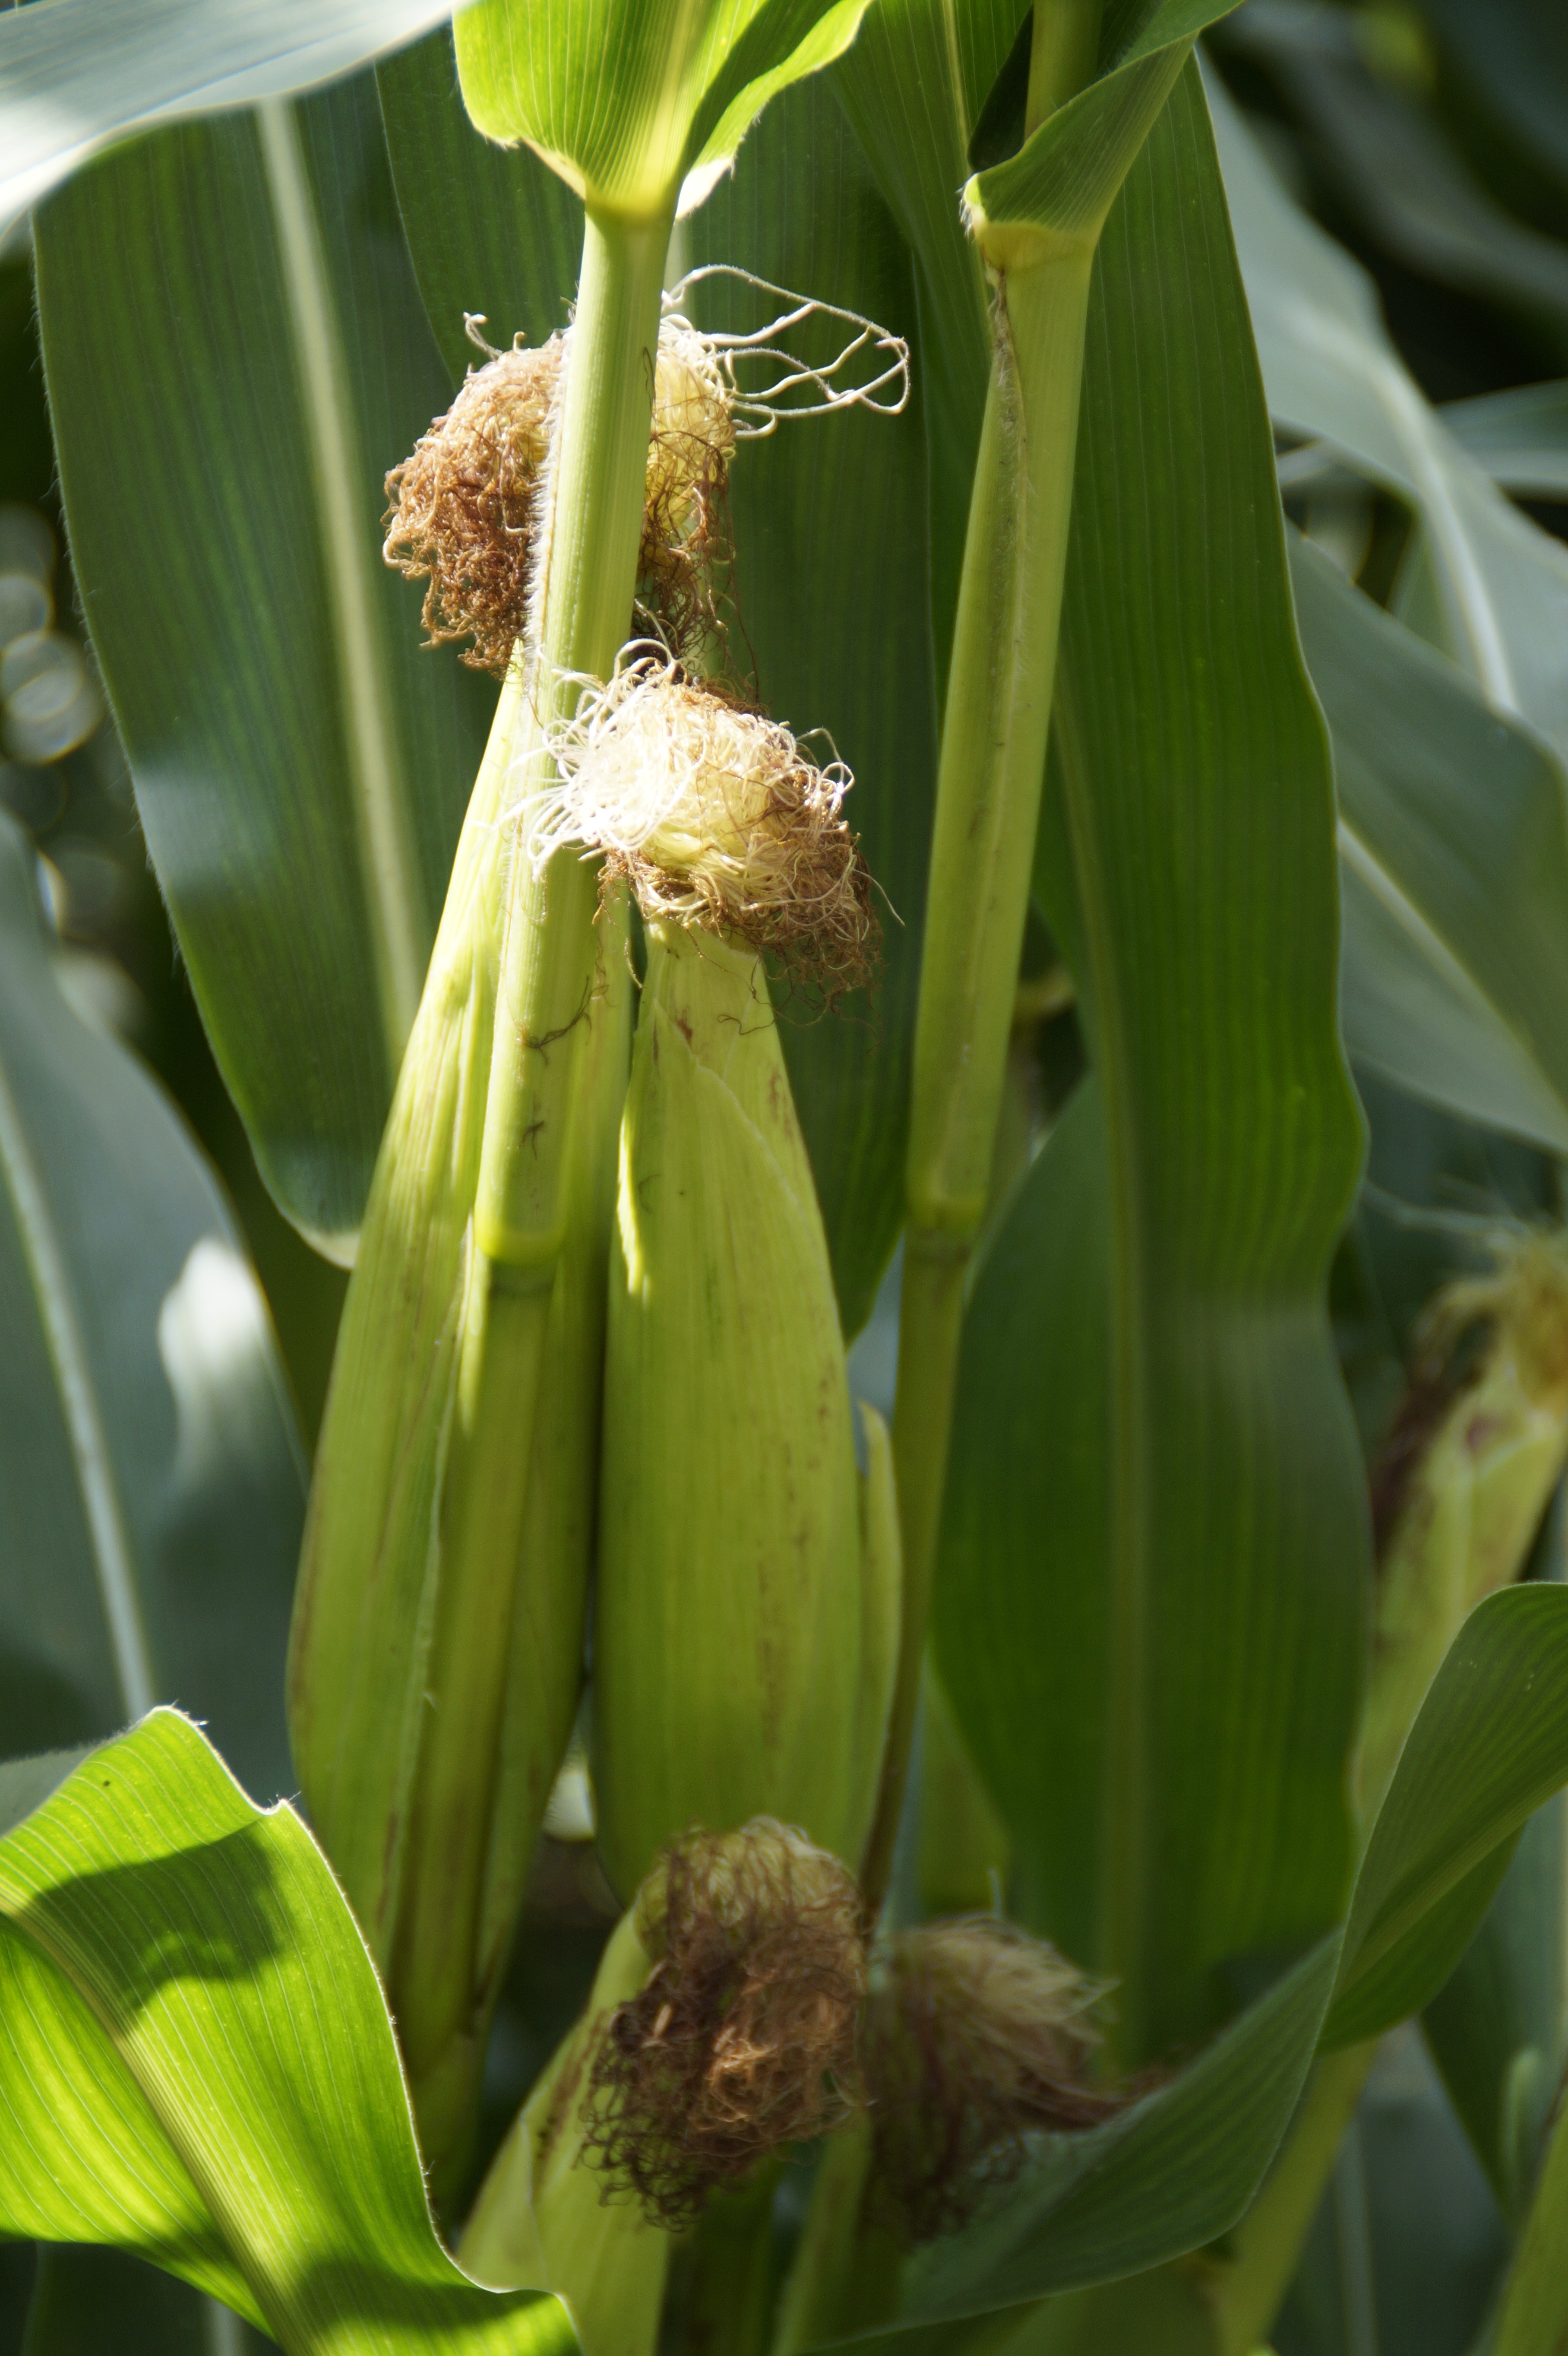
plant, field, flower, food, green, produce, crop, autumn, corn, botany, agriculture, flora, cultivation, vegetables, cornfield, cereals, sweet corn, late summer, public record, corn on the cob, flowering plant, fodder maize, corn plant, corn cultivation, culture of maize, plant stem, land plant, banana family